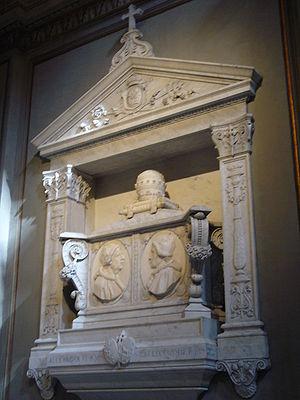
Voici la liste des nécropoles papales situées hors de la basilique Saint-Pierre. Sur 265 papes, 116 ont souhaité être enterré ailleurs qu'à la basilique Saint-Pierre de Rome.